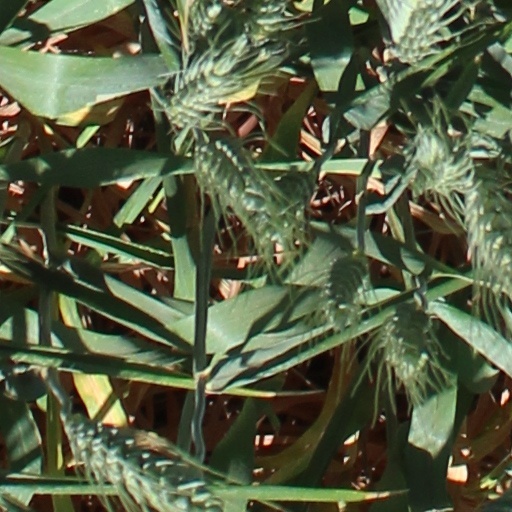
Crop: wheat